Jimmy Butler

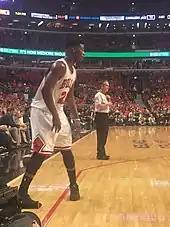
Butler in a 2015 playoff game against the Cleveland Cavaliers

On November 25, 2014, Butler tied a career high with 32 points in a loss to the Denver Nuggets. On December 3, 2014, he was named the Eastern Conference Player of the Month for games played in October/November. He set a new career high of 35 points in a 103–97 win over the New York Knicks on December 18. On January 29, 2015, Butler was named a reserve for the Eastern Conference in the 2015 NBA All-Star Game. On March 2, 2015, he was ruled out for three to six weeks with a left elbow injury. He returned to play on March 23 against the Charlotte Hornets, recording 19 points and 9 rebounds in a 98–86 win.